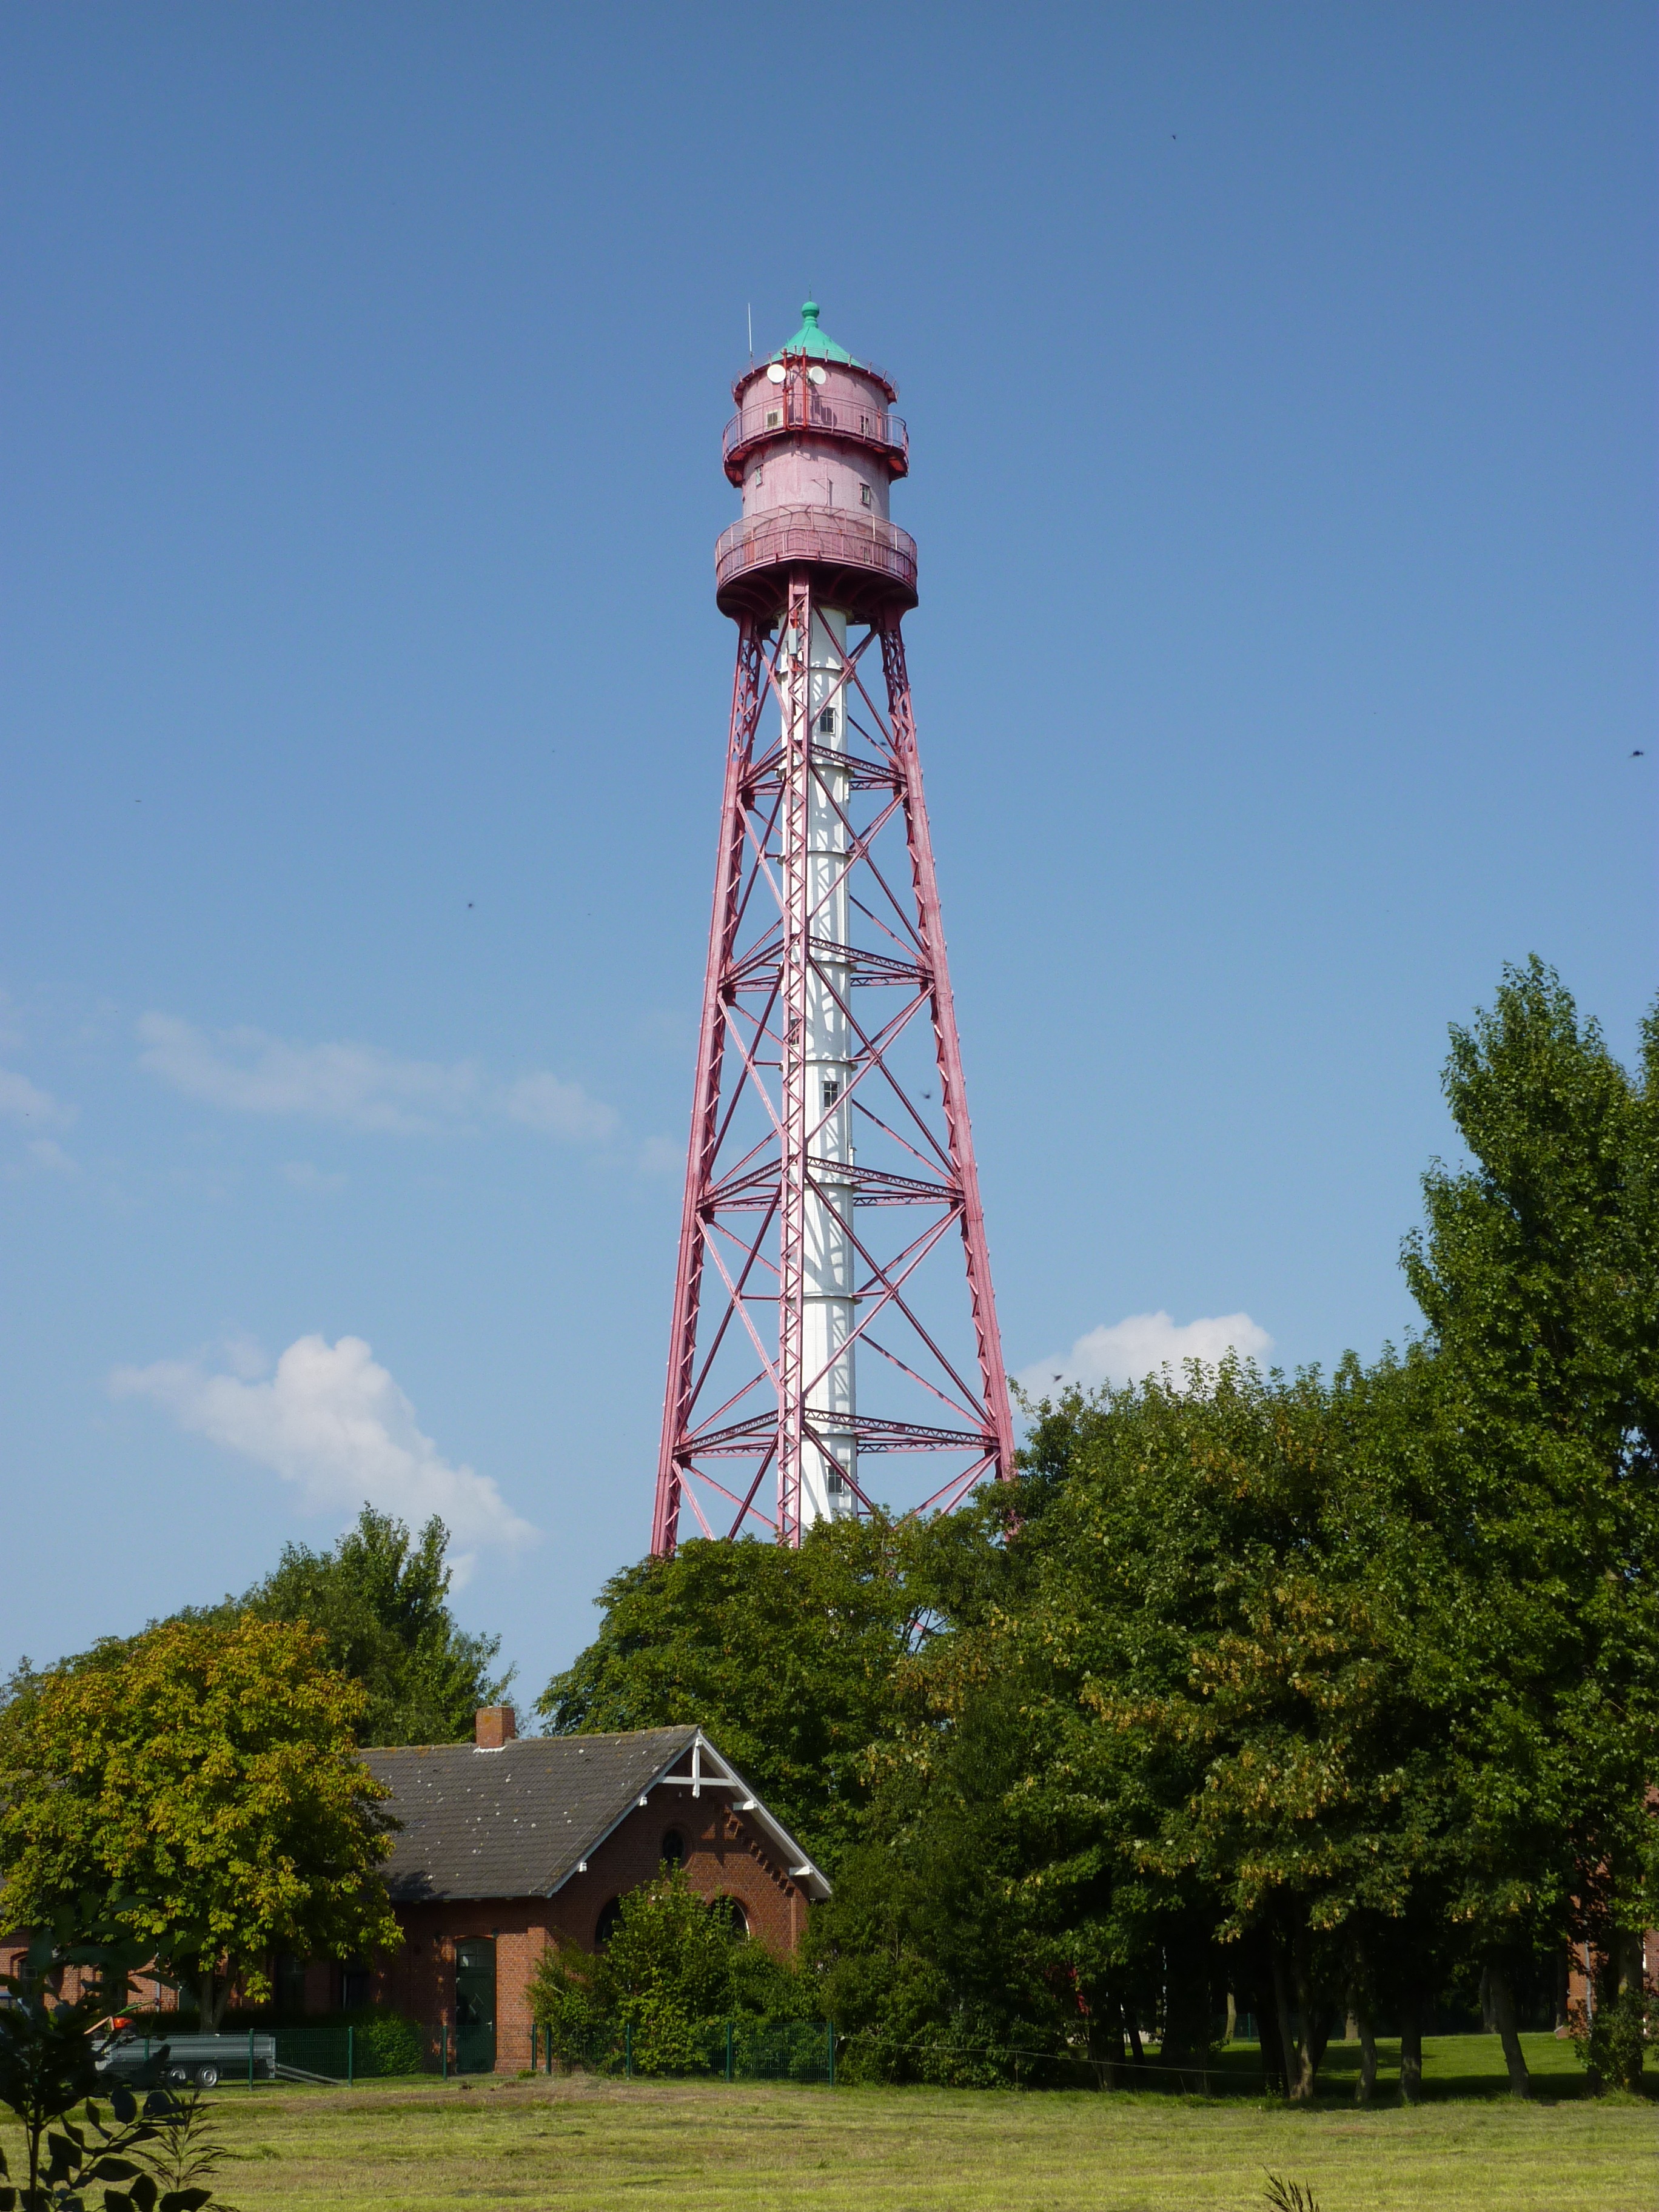
lighthouse, windmill, tower, landmark, water tower, north sea, observation tower, control tower, campen lighthouse